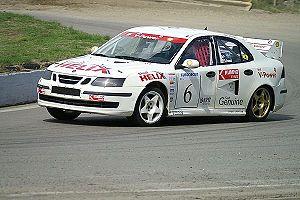
Saab Automobile était le nom d'un constructeur automobile suédois issu du constructeur aéronautique du même nom. Ce nom est l'acronyme de Svenska Aeroplan AktieBolaget, qui peut se traduire par « société par actions d'aéroplanes suédois ». L'entité industrielle appartient à NEVS depuis l'été 2012 et continue ses activités sous la marque NEVS depuis l'été 2016.
Per Eklund, dit Pekka, né le 21 juin 1946 à Skönnerud est un pilote de rallyes et de rallycross suédois, habitant de Arvika.